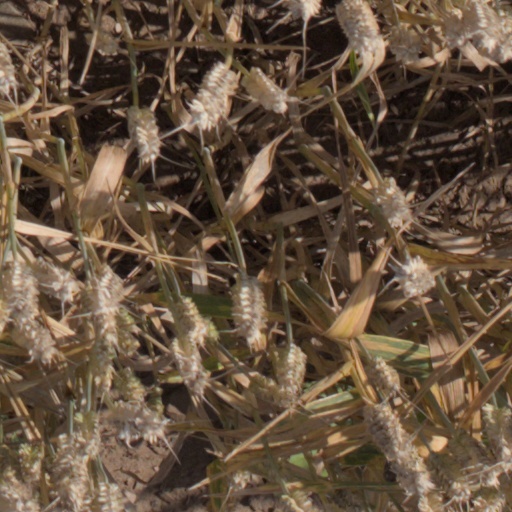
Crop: wheat